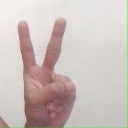
अक्षर: क